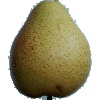
Label: Pear Forelle 1